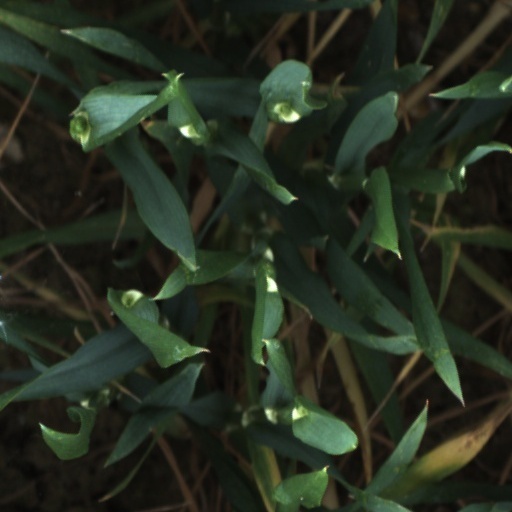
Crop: wheat